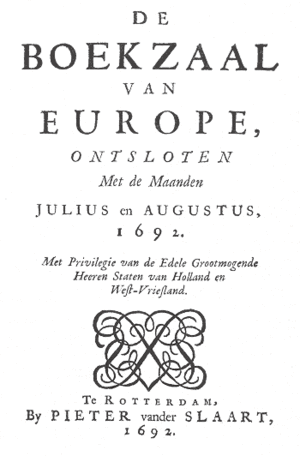
De Boekzaal van Europe, est la première revue scientifique de langue néerlandaise, permettant même aux non-universitaires de prendre connaissance des dernières découvertes scientifiques, et publiée entre 1692 et 1702.